Push dagger

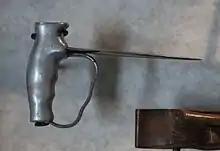
A Dudley push dagger

The reality of static trench warfare in World War I created a need for short, handy close-combat weapons that could be used in the confines of a trench. With pistols in short supply, a variety of knives and other stabbing weapons were created or issued to troops serving in the trenches. Most of these weapons were originally fabricated in the field from readily available materials such as metal stakes. Still, soon factory-made examples of knuckle knives and push daggers appeared at the front and were used by both sides in the war. In Britain, the Robbins-Dudley Co. of Dudley, Worcestershire, a metalworking company, was one of the first commercial producers of specialized wartime knuckle-knives and push daggers for private sale to individual soldiers and officers. The typical Robbins-Dudley push dagger – referred to as a 'punch knife' by its maker – utilized an aluminium "knuckle"-type handle cast onto a heat-treated steel dagger blade or a metal spike, which was subsequently blackened to prevent reflections in moonlight.